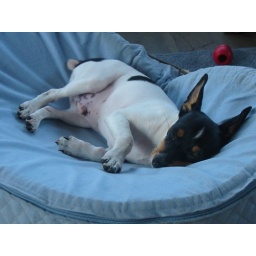
He went through a phase of flipping his bed over and sleeping in it hammock-style.